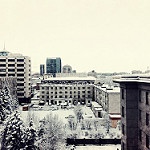
Label: buildings